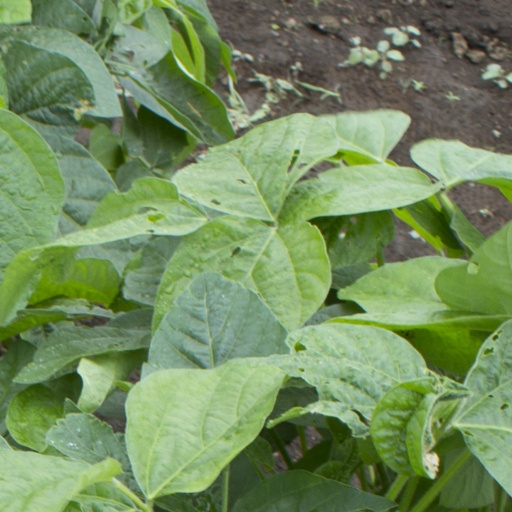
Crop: soybean